M14 mine

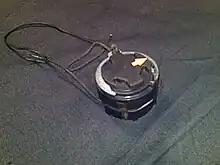
M14 mine with safety clip fitted. The U-shaped safety clip (with green pull-cord attached) and location of the yellow arrow on the pressure plate indicate that this mine has not been armed

The M14 mine "Toepopper" is a small ( diameter) anti-personnel land mine first deployed by the United States circa 1955. The M14 mechanism uses a belleville spring to flip a firing pin downwards into a stab detonator when pressure is applied. Once deployed, the M14 is very difficult to detect because it is a minimum metal mine, i.e. most of its components are plastic. Because of this, the design was later modified to ease mine clearance with the addition of a steel washer, glued onto the base of the mine.